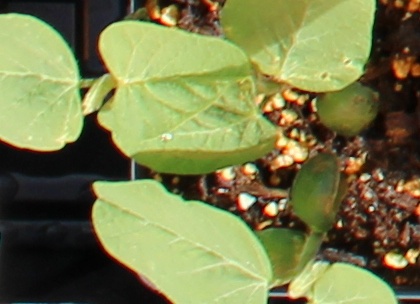
Label: Soybean